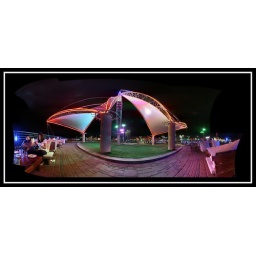
A 112 shot panorama of a large structure in the shape of a boat at the beach in Naharriya.